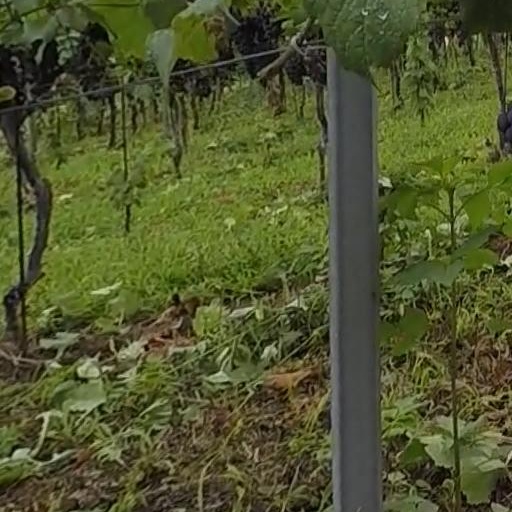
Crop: grape